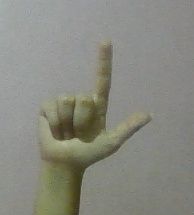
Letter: laam